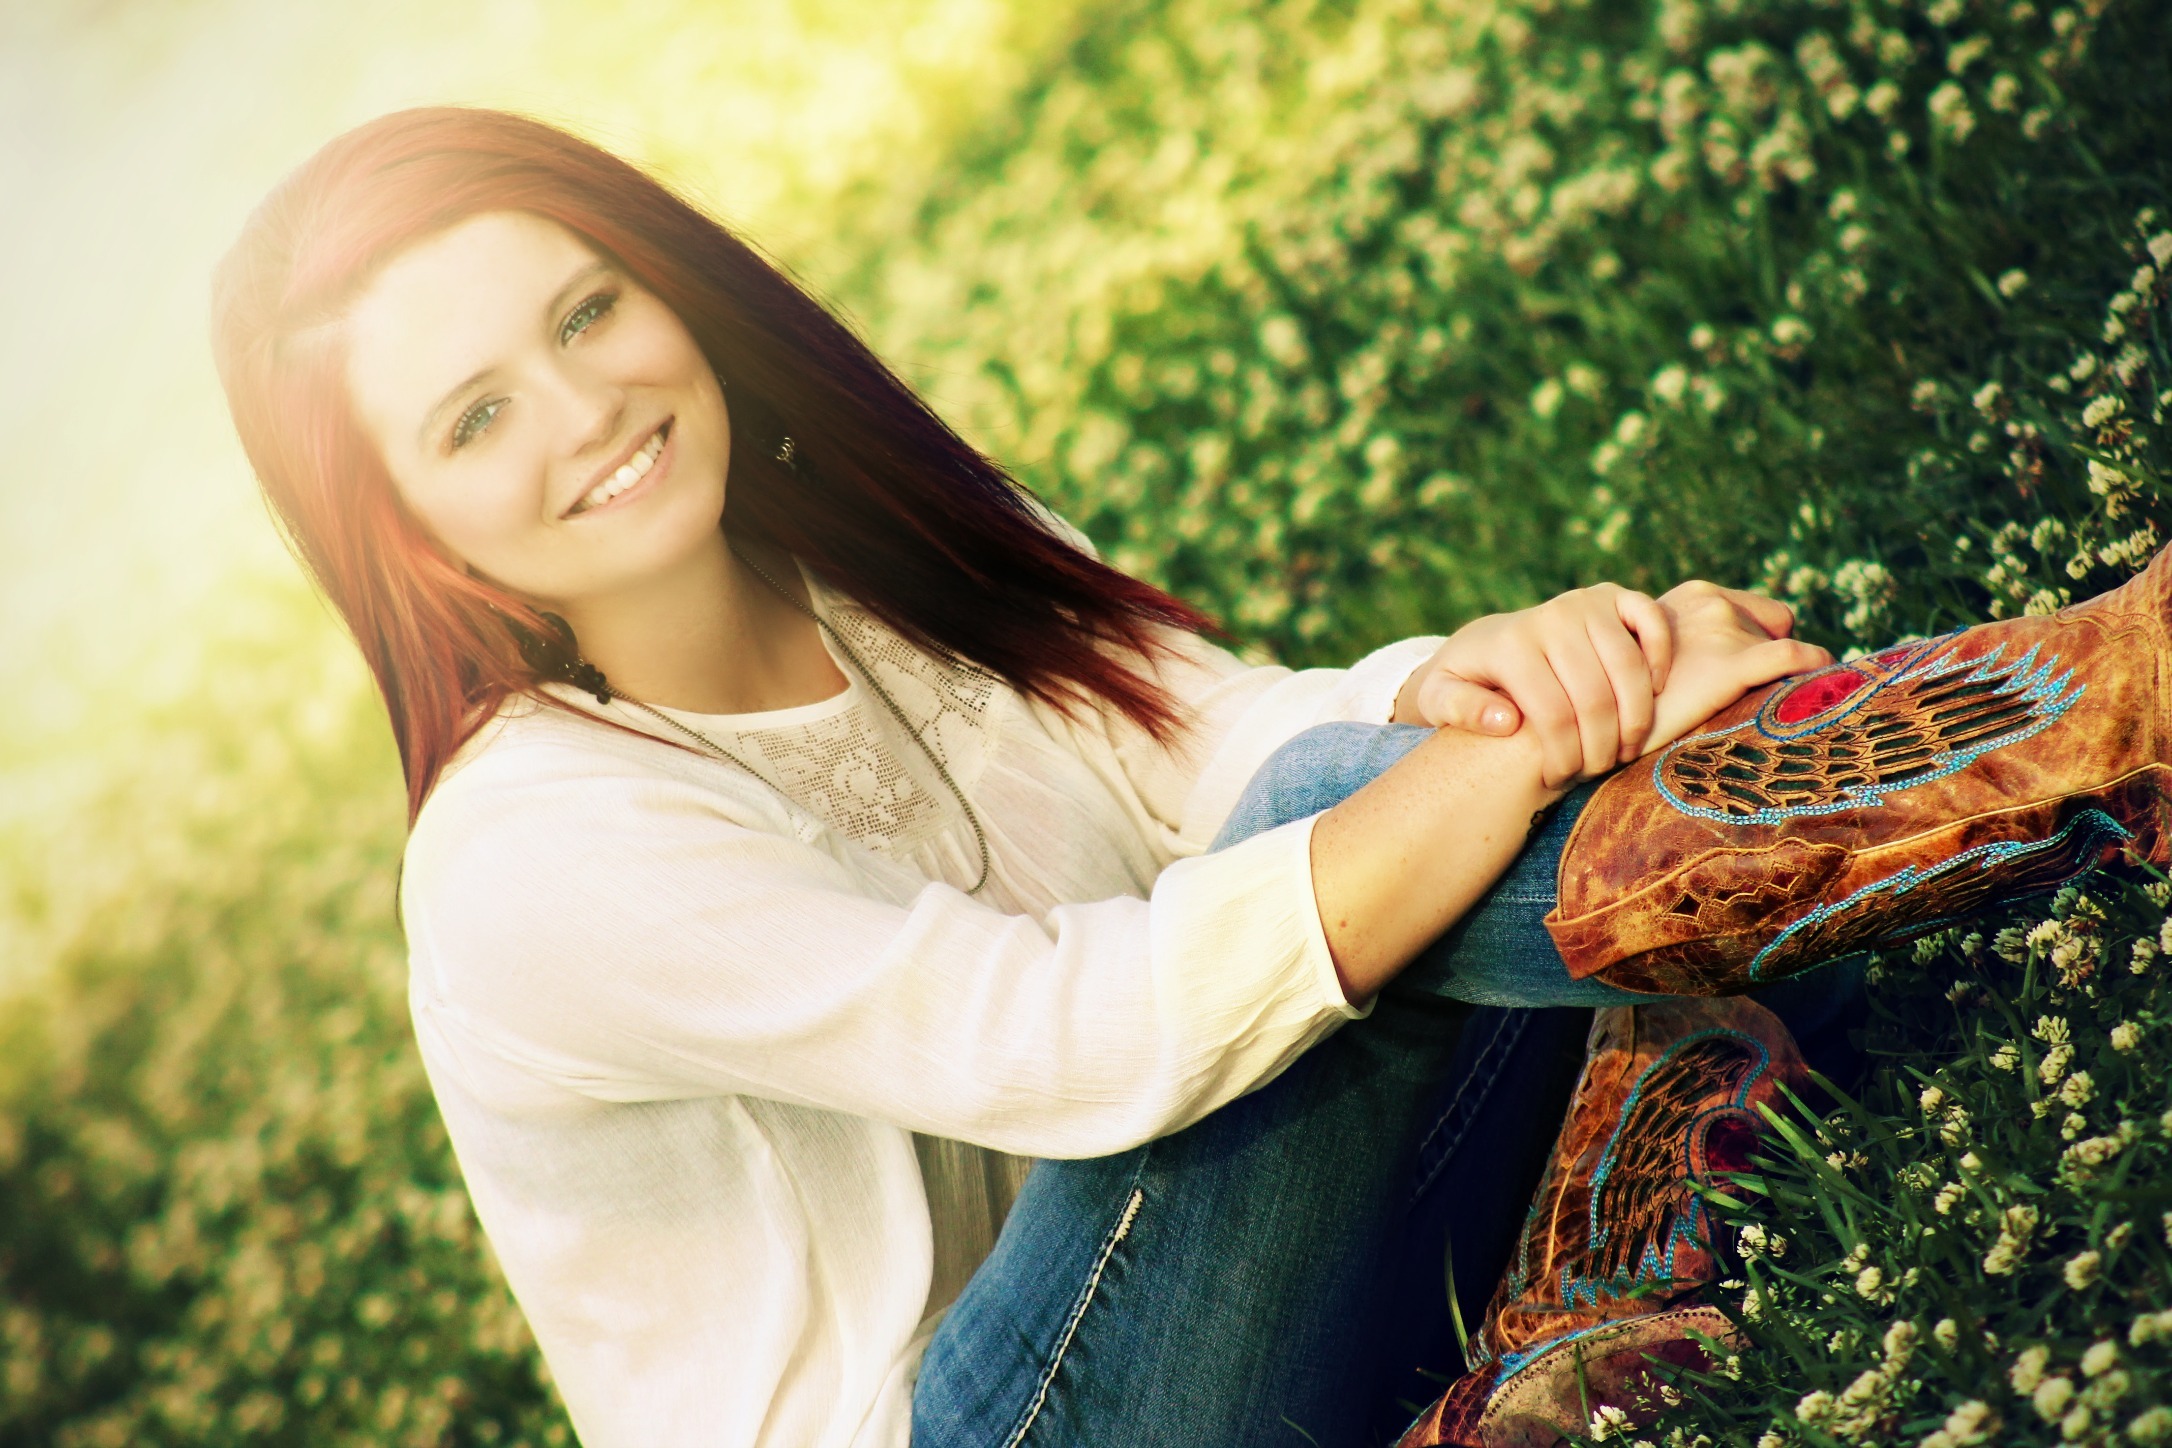
person, girl, woman, photography, cute, female, portrait, model, sitting, smiling, caucasian, dress, happy, beautiful, photo shoot, portrait photography